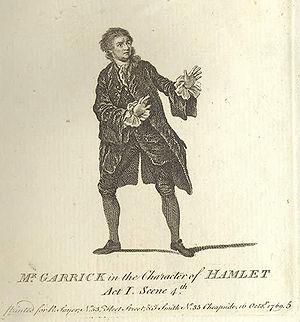
L'Histoire de Tom Jones, enfant trouvé, abrégé en Tom Jones, est un roman de Henry Fielding, publié par l'éditeur londonien Andrew Millar en 1749. Commencé en 1746 et terminé en 1748, c'est un livre ambitieux qui doit en partie son inspiration à la vie de son auteur, ne serait-ce que par le portrait de l'héroïne censé être à l'image de sa première épouse Charlotte Craddock, décédée en 1744. Très critiqué à sa parution, il devient vite un immense succès populaire qui ne s'est jamais démenti et il est souvent cité parmi les dix plus grands romans de la littérature universelle : en 1955, Somerset Maugham le place en première position dans son essai Dix romans et leurs auteurs. Dès 1750, Pierre-Antoine de La Place en donne une version française libre qui aurait inspiré Voltaire pour Candide. En 1765, André Philidor en fait un opéra qui se maintient au répertoire : c'est dire la rapidité de son rayonnement, même au-delà de la Grande-Bretagne.